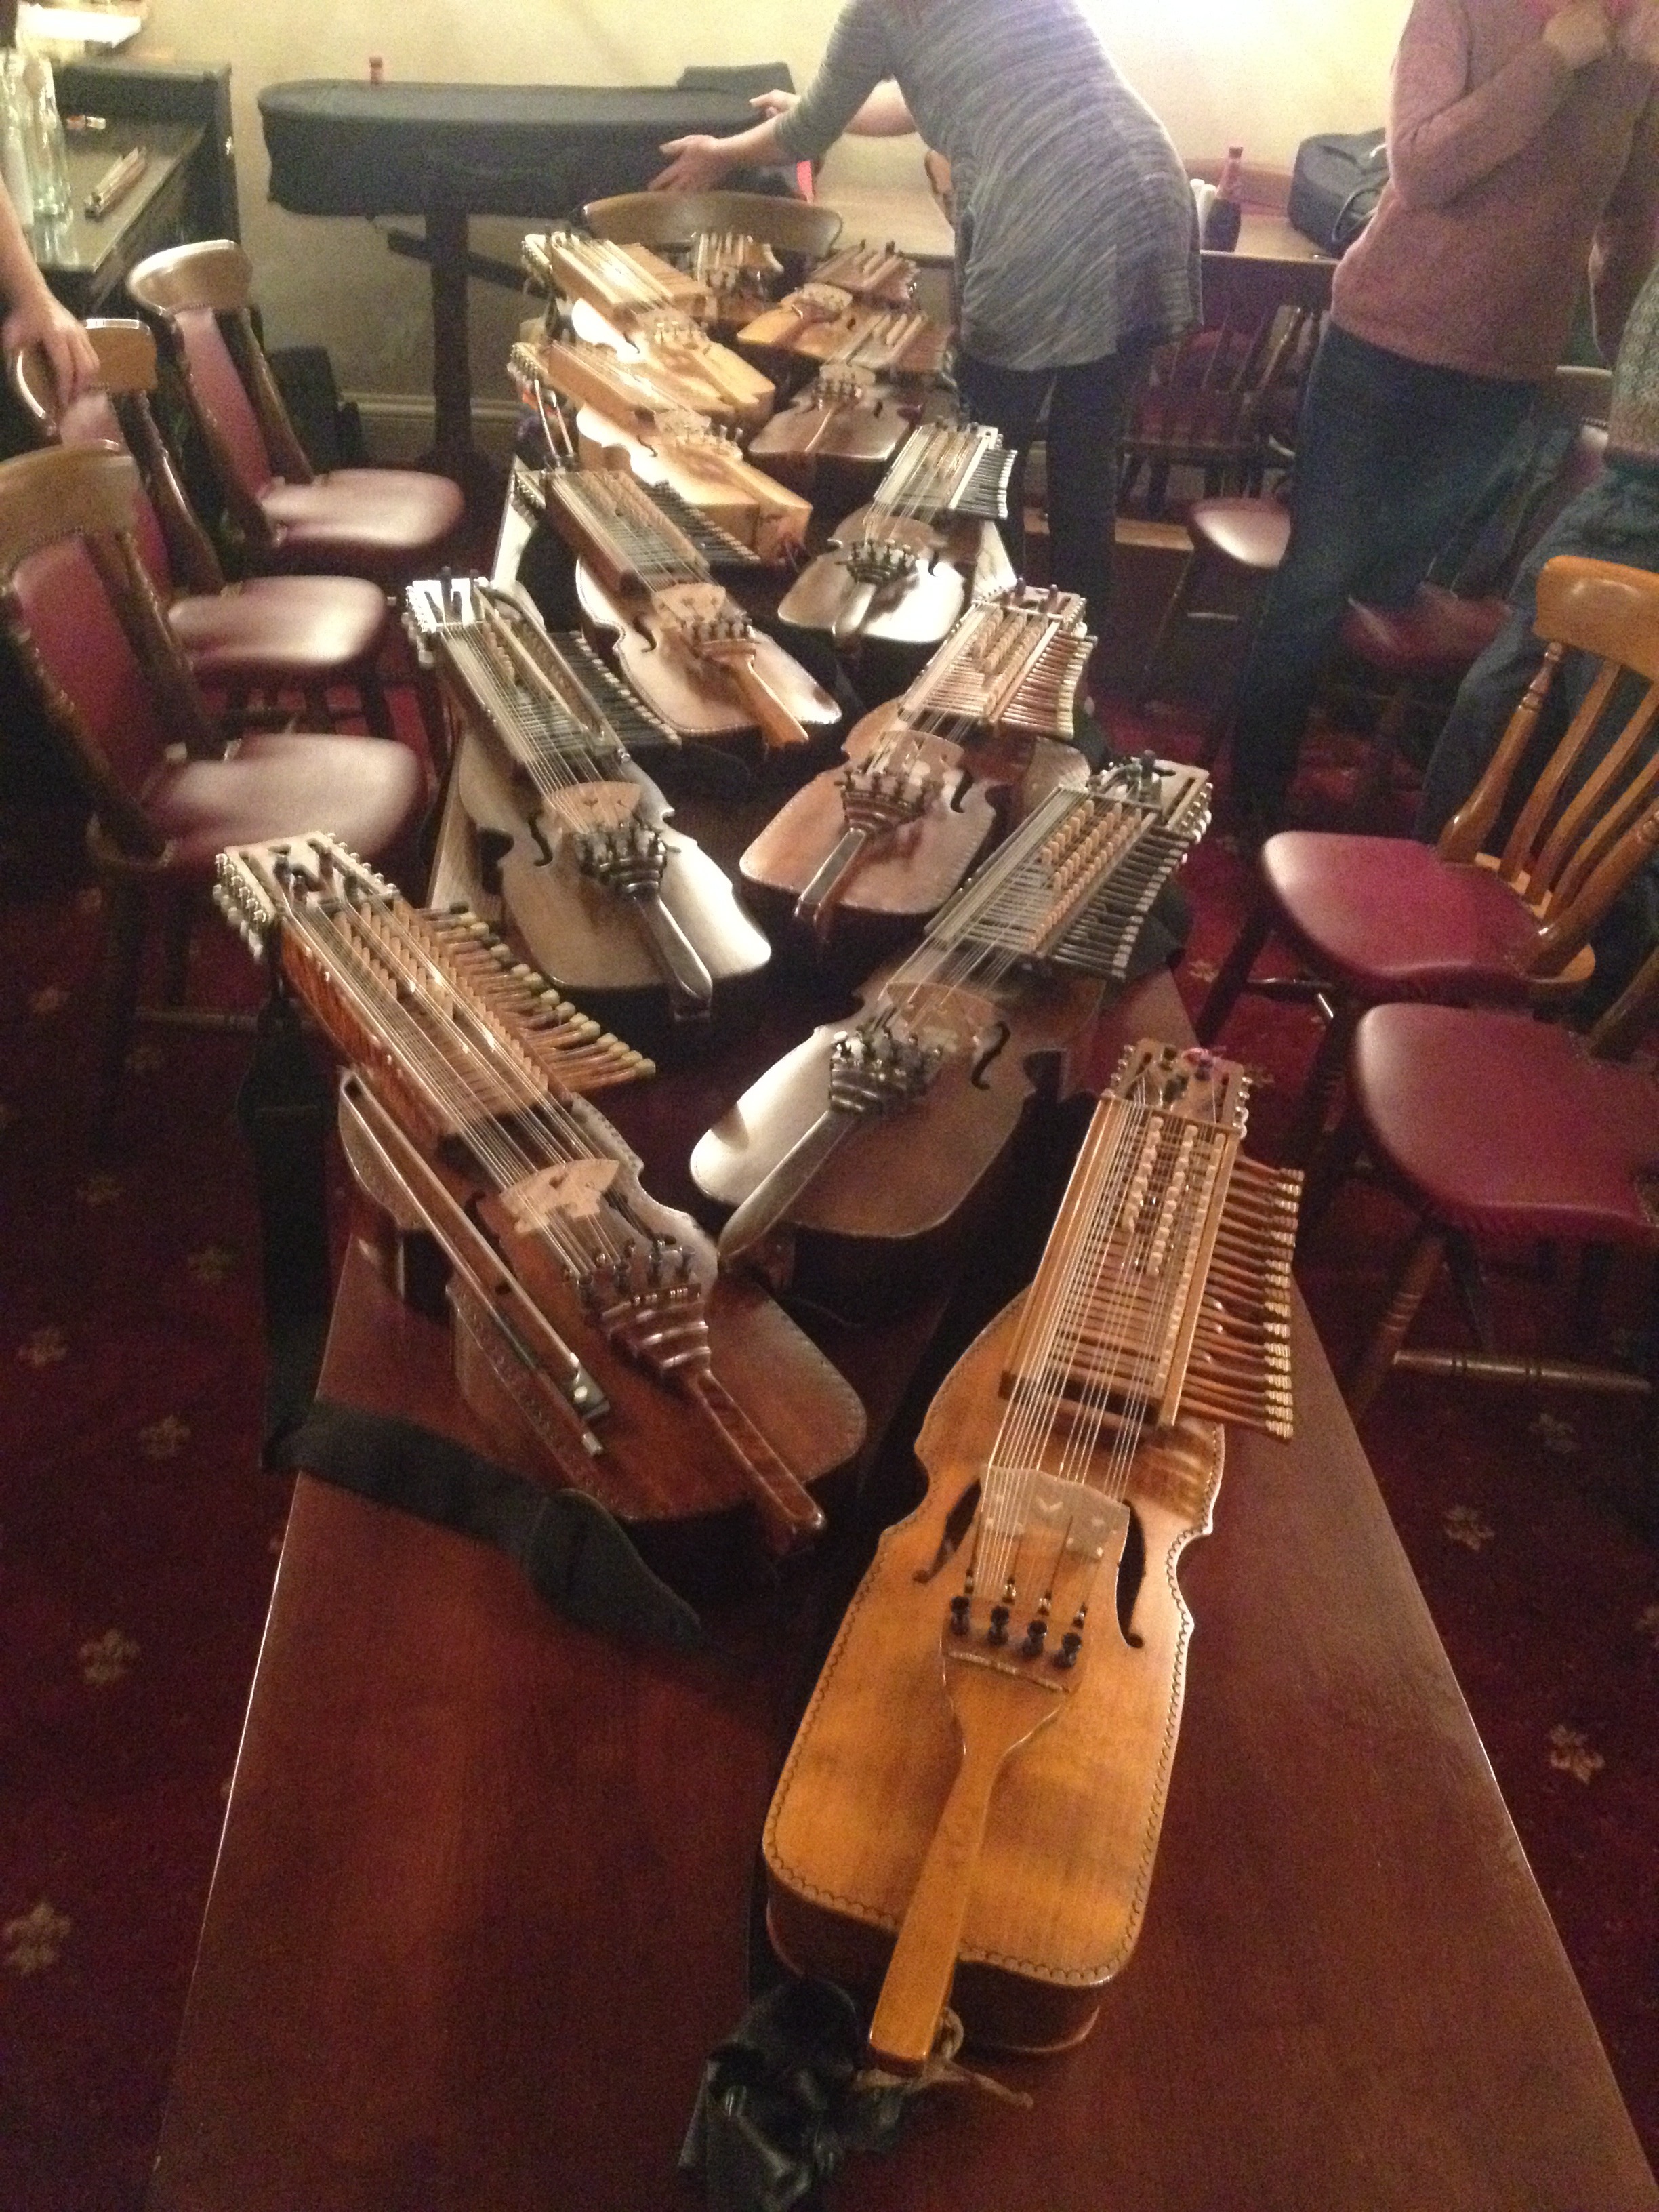
music, wood, guitar, dance, musical instrument, festival, sweden, footwear, dancing, folk, scandinavia, swedish, folk dance, folkmusic, string instrument, bowed string instrument, plucked string instruments, square dance, nyckelharpa